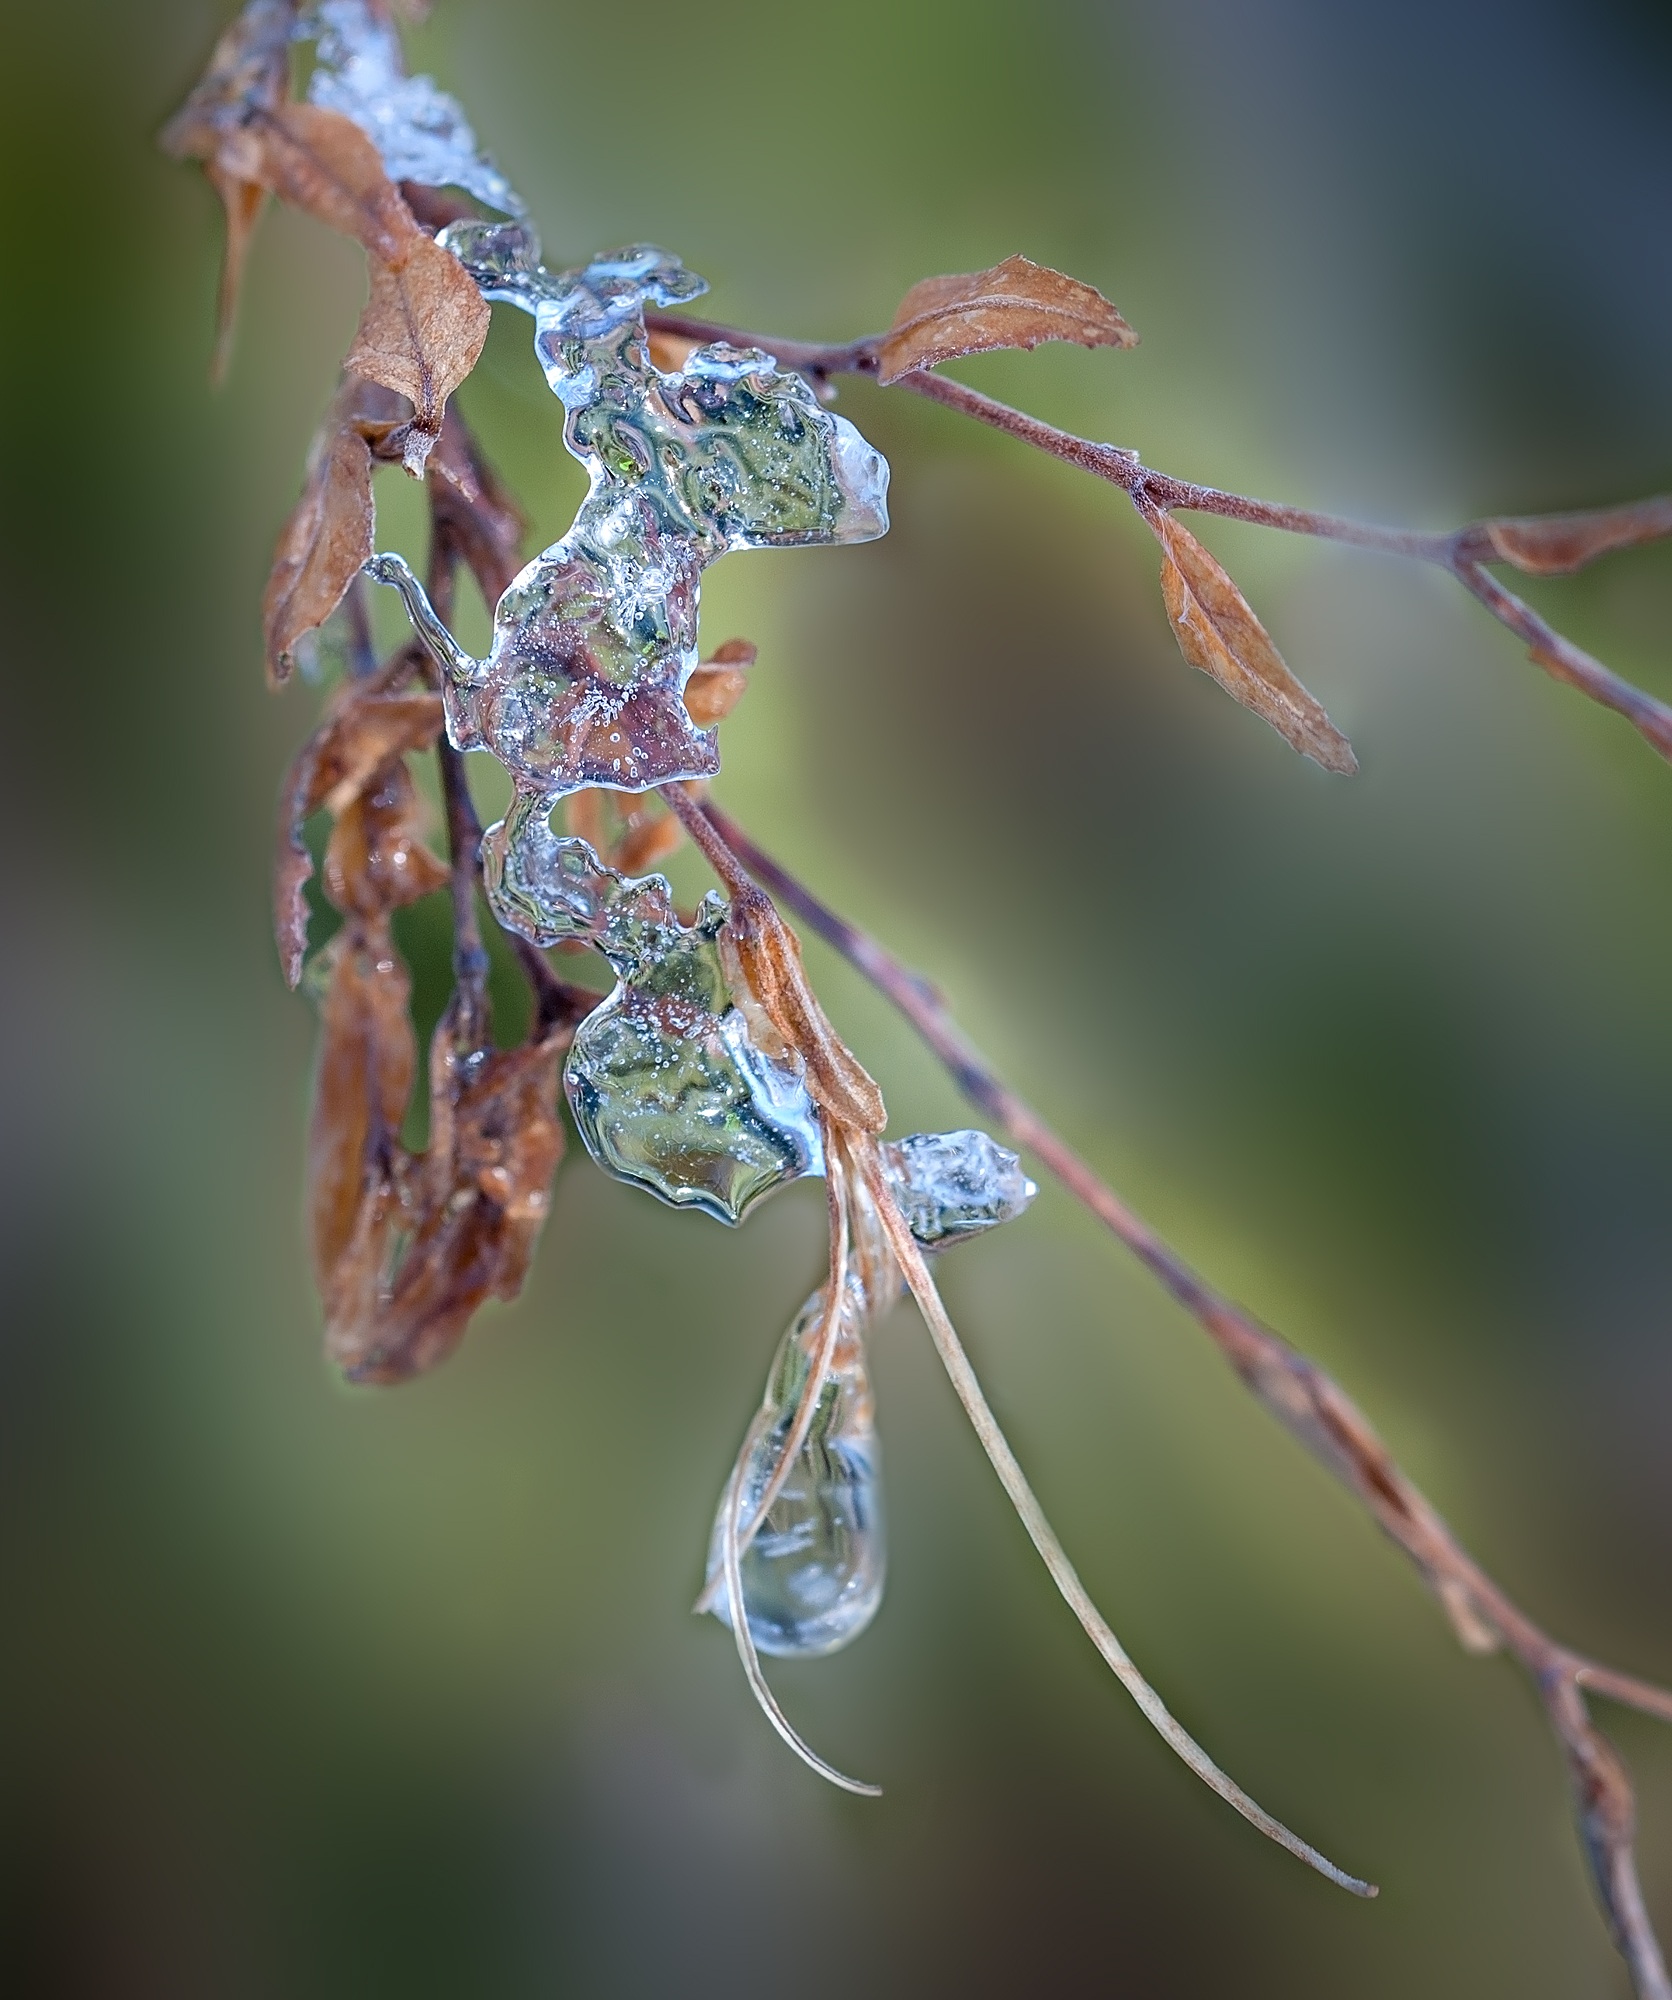
water, nature, branch, winter, photography, leaf, flower, ice, spring, insect, frozen, close, flora, fauna, invertebrate, close up, leaves, dragonfly, macro photography, on frozen, plant stem, dragonflies and damseflies